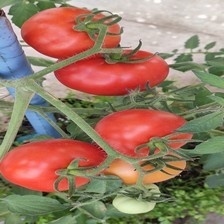
Label: tomato